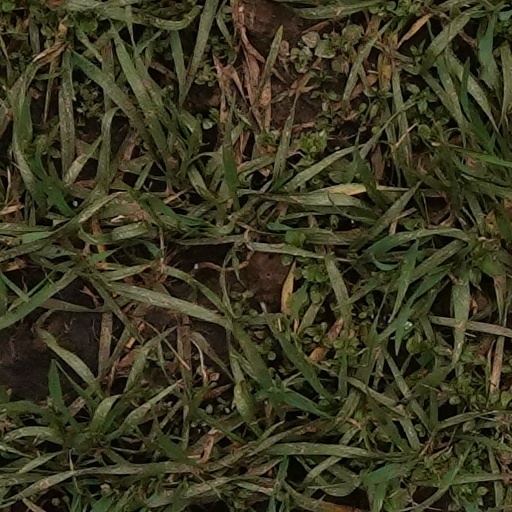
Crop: wheat